Maximilian Harden

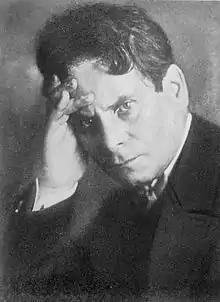
Photograph by Rudolf Dührkoop (1914)

Maximilian Harden (born Felix Ernst Witkowski, 20 October 1861 – 30 October 1927) was an influential German journalist and editor.